14th Infantry Regiment (United States)

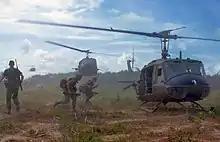
UH-1D helicopters airlift members of the 2nd Battalion, 14th Infantry Regiment from the Filhol Rubber Plantation area to a new staging area, during Operation Wahiawa, a search and destroy mission conducted by the 25th Infantry Division, northeast of Cu Chi, 1966

During the early years of the 20th century, the 14th Infantry Regiment was deployed to China to help put down the Boxer Rebellion. The 14th was the spearhead in winning a victory over the Chinese army at the Battle of Yangcun. At the Tung Pien Gate in Peking, the regiment was taking heavy fire and was unable to effectively engage the enemy. To counteract, volunteers were called for to scale the wall and lay down suppressive fire from the better vantage point while the rest of the regiment followed. Corporal Calvin P. Titus, a band member and chaplains assistant from E Company, volunteered, and with rope slung over his shoulder scaled the wall and laid down the suppressive fire that allowed more and more soldiers behind him to follow.